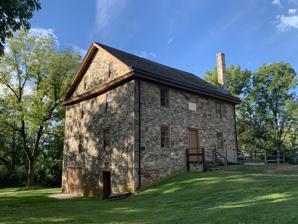
Building: Spring Mill Complex
Country: United States of America
Year built: 1793
United States historic place Spring Mill Complex U.S. National Register of Historic Places Gunkle Mill in 2023 Show map of Pennsylvania Show map of the United States Location Southwest of Devault at the junction of Moores Road and Pennsylvania Route 401, East Whiteland Township, Pennsylvania Coordinates 40°3′9″N 75°33′53″W / 40.05250°N 75.56472°W / 40.05250; -75.56472 Area 2.7 acres (1.1 ha) Built 1793 NRHP reference No. 78002370 Added to NRHP December 14, 1978 The Spring Mill Complex , also known as the Gunkle Spring Mill , is a historic American gristmill complex constructed in 1793. The complex is located in East Whiteland Township , Chester County, Pennsylvania . It was listed on the National Register of Historic Places in 1978. History and architectural features This mill was built in 1793 by Michael and Chatharina Gunkle. It is a 2 + 1 ⁄ 2 -story, banked stone structure with a gable roof. Also located on the property are a contributing 2 + 1 ⁄ 2 -story, stuccoed stone miller's house, a one-story stone spring house , a one-story stone smokehouse , and a one-story stone carriage house . Gunkle was a German immigrant from Philadelphia who purchased 974 acres (394 ha) in 1792 in East Whiteland, where he constructed and operated the gristmill, along with a saw mill and a fulling mill. By 1872 the mill processed 1,800 short tons (1,600 t) of flour, feed, corn, and oats yearly. At the peak of its productivity, the mill ran 18 hours a day. The mill remained in continuous operation into the 1940s. The Gunkle Spring Mill was added to the National Register of Historic Places on December 14, 1978. It is owned and maintained by the East Whiteland Township Historical Commission. In 2019, the commission initiated a project to install a new wheel. An announcement of the completed installation was made in the Fall 2021 East Whiteland Historical Commission Newsletter. The wheel was manufactured and installed by B.E. Hassett Millwrights of Lynchburg, VA. Some highlights of the wheel are: diameter - 16'; weight - 2000 lbs.; 72 buckets, each 4' wide; wheel speed - 13 RPM, capable of producing 50 HP. Gallery View from the north showing Mill, spring house and carriage house (2024) Spring House in 2024 View showing the water wheel (2024) Installed above the front door of the Mill Building References